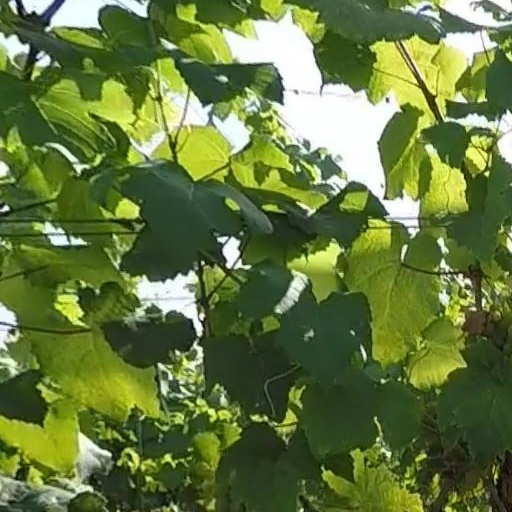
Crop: grape